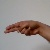
The image shows a hand gesture representing the letter 'H' in Indian Sign Language.